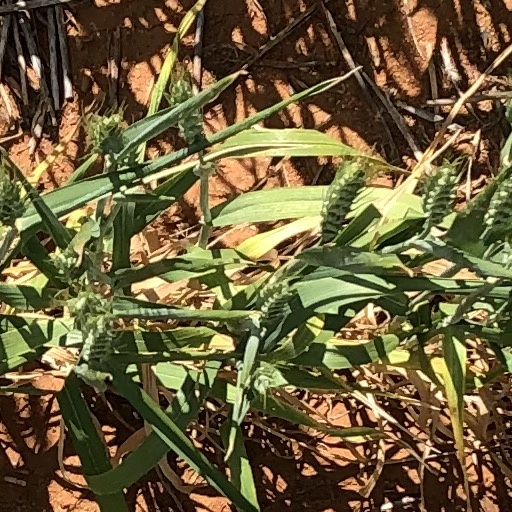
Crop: wheat